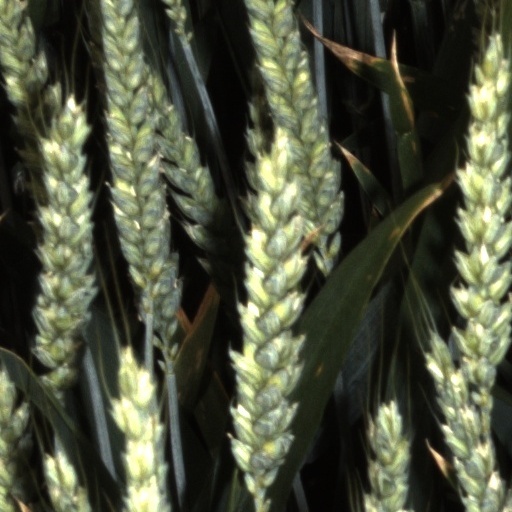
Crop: wheat